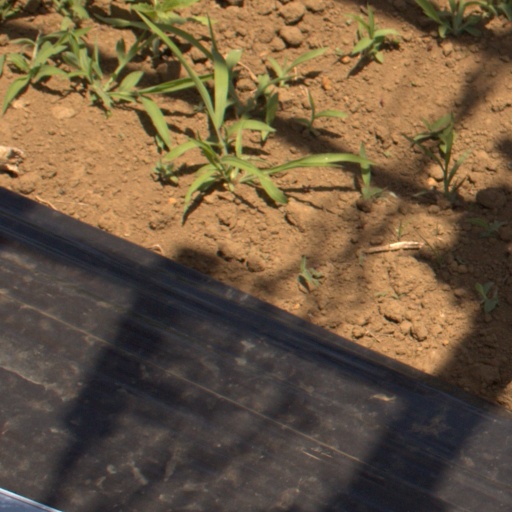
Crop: Jerusalem artichoke